Oberstammheim

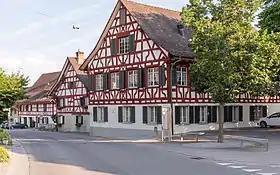
Main street with "Gemeindehaus" (local government and municipal administration)

Oberstammheim has a population (as of ) of . , 5.7% of the population was made up of foreign nationals. Over the last 10 years the population has grown at a rate of 2.4%. Most of the population speaks German (97.2%), with French being second most common ( 0.7%) and Italian being third ( 0.7%).